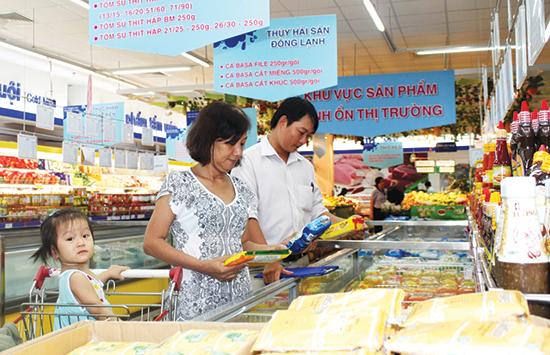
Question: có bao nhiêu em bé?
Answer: có một em bé